Zombie (2019 film)

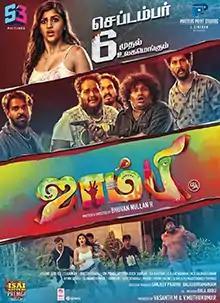
Theatrical release poster

Zombie is a 2019 Indian Tamil-language zombie comedy film produced by Vasanth Mahalingam and V. Muthukumar under their production banner S3 Pictures. The film is written and directed by Bhuvan Nullan. Yogi Babu and Yashika Aannand have featured in the lead roles, while Manobala, Gopi, Sudhakar and Anbu Thasan have played pivotal roles. Premgi Amaren has composed the music for the film. This film received highly negative reviews from audiences and critics.